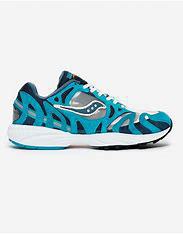
Brand: Saucony
Model: Azura